Sex-selective abortion

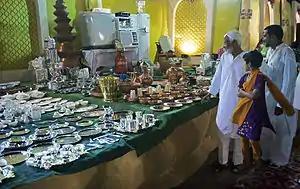
Wedding gifts for the son of the Imam of Delhi, India, with soldiers and 2000 guests. Large dowries are expected among several populations in South Asia, especially in India and Pakistan.

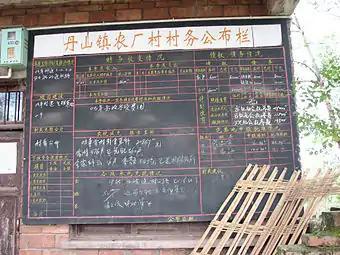
The one child policy in China has contributed to the imbalanced sex ratios. Image shows a community bulletin board in Nonguang Village, Sichuan province, China, keeping track of the town's female population, listing recent births by name and noting that several thousand yuan of fines for unauthorized births remain unpaid from the previous year.

Dowry is the property that parents of a female transfer at her marriage. Dowry is an ancient practice, that has been common in many cultures around the world, and which is today prevalent especially in South Asia. The custom of dowry is most common in cultures that are strongly patrilineal and that expect women to reside with or near their husband's family (patrilocality).